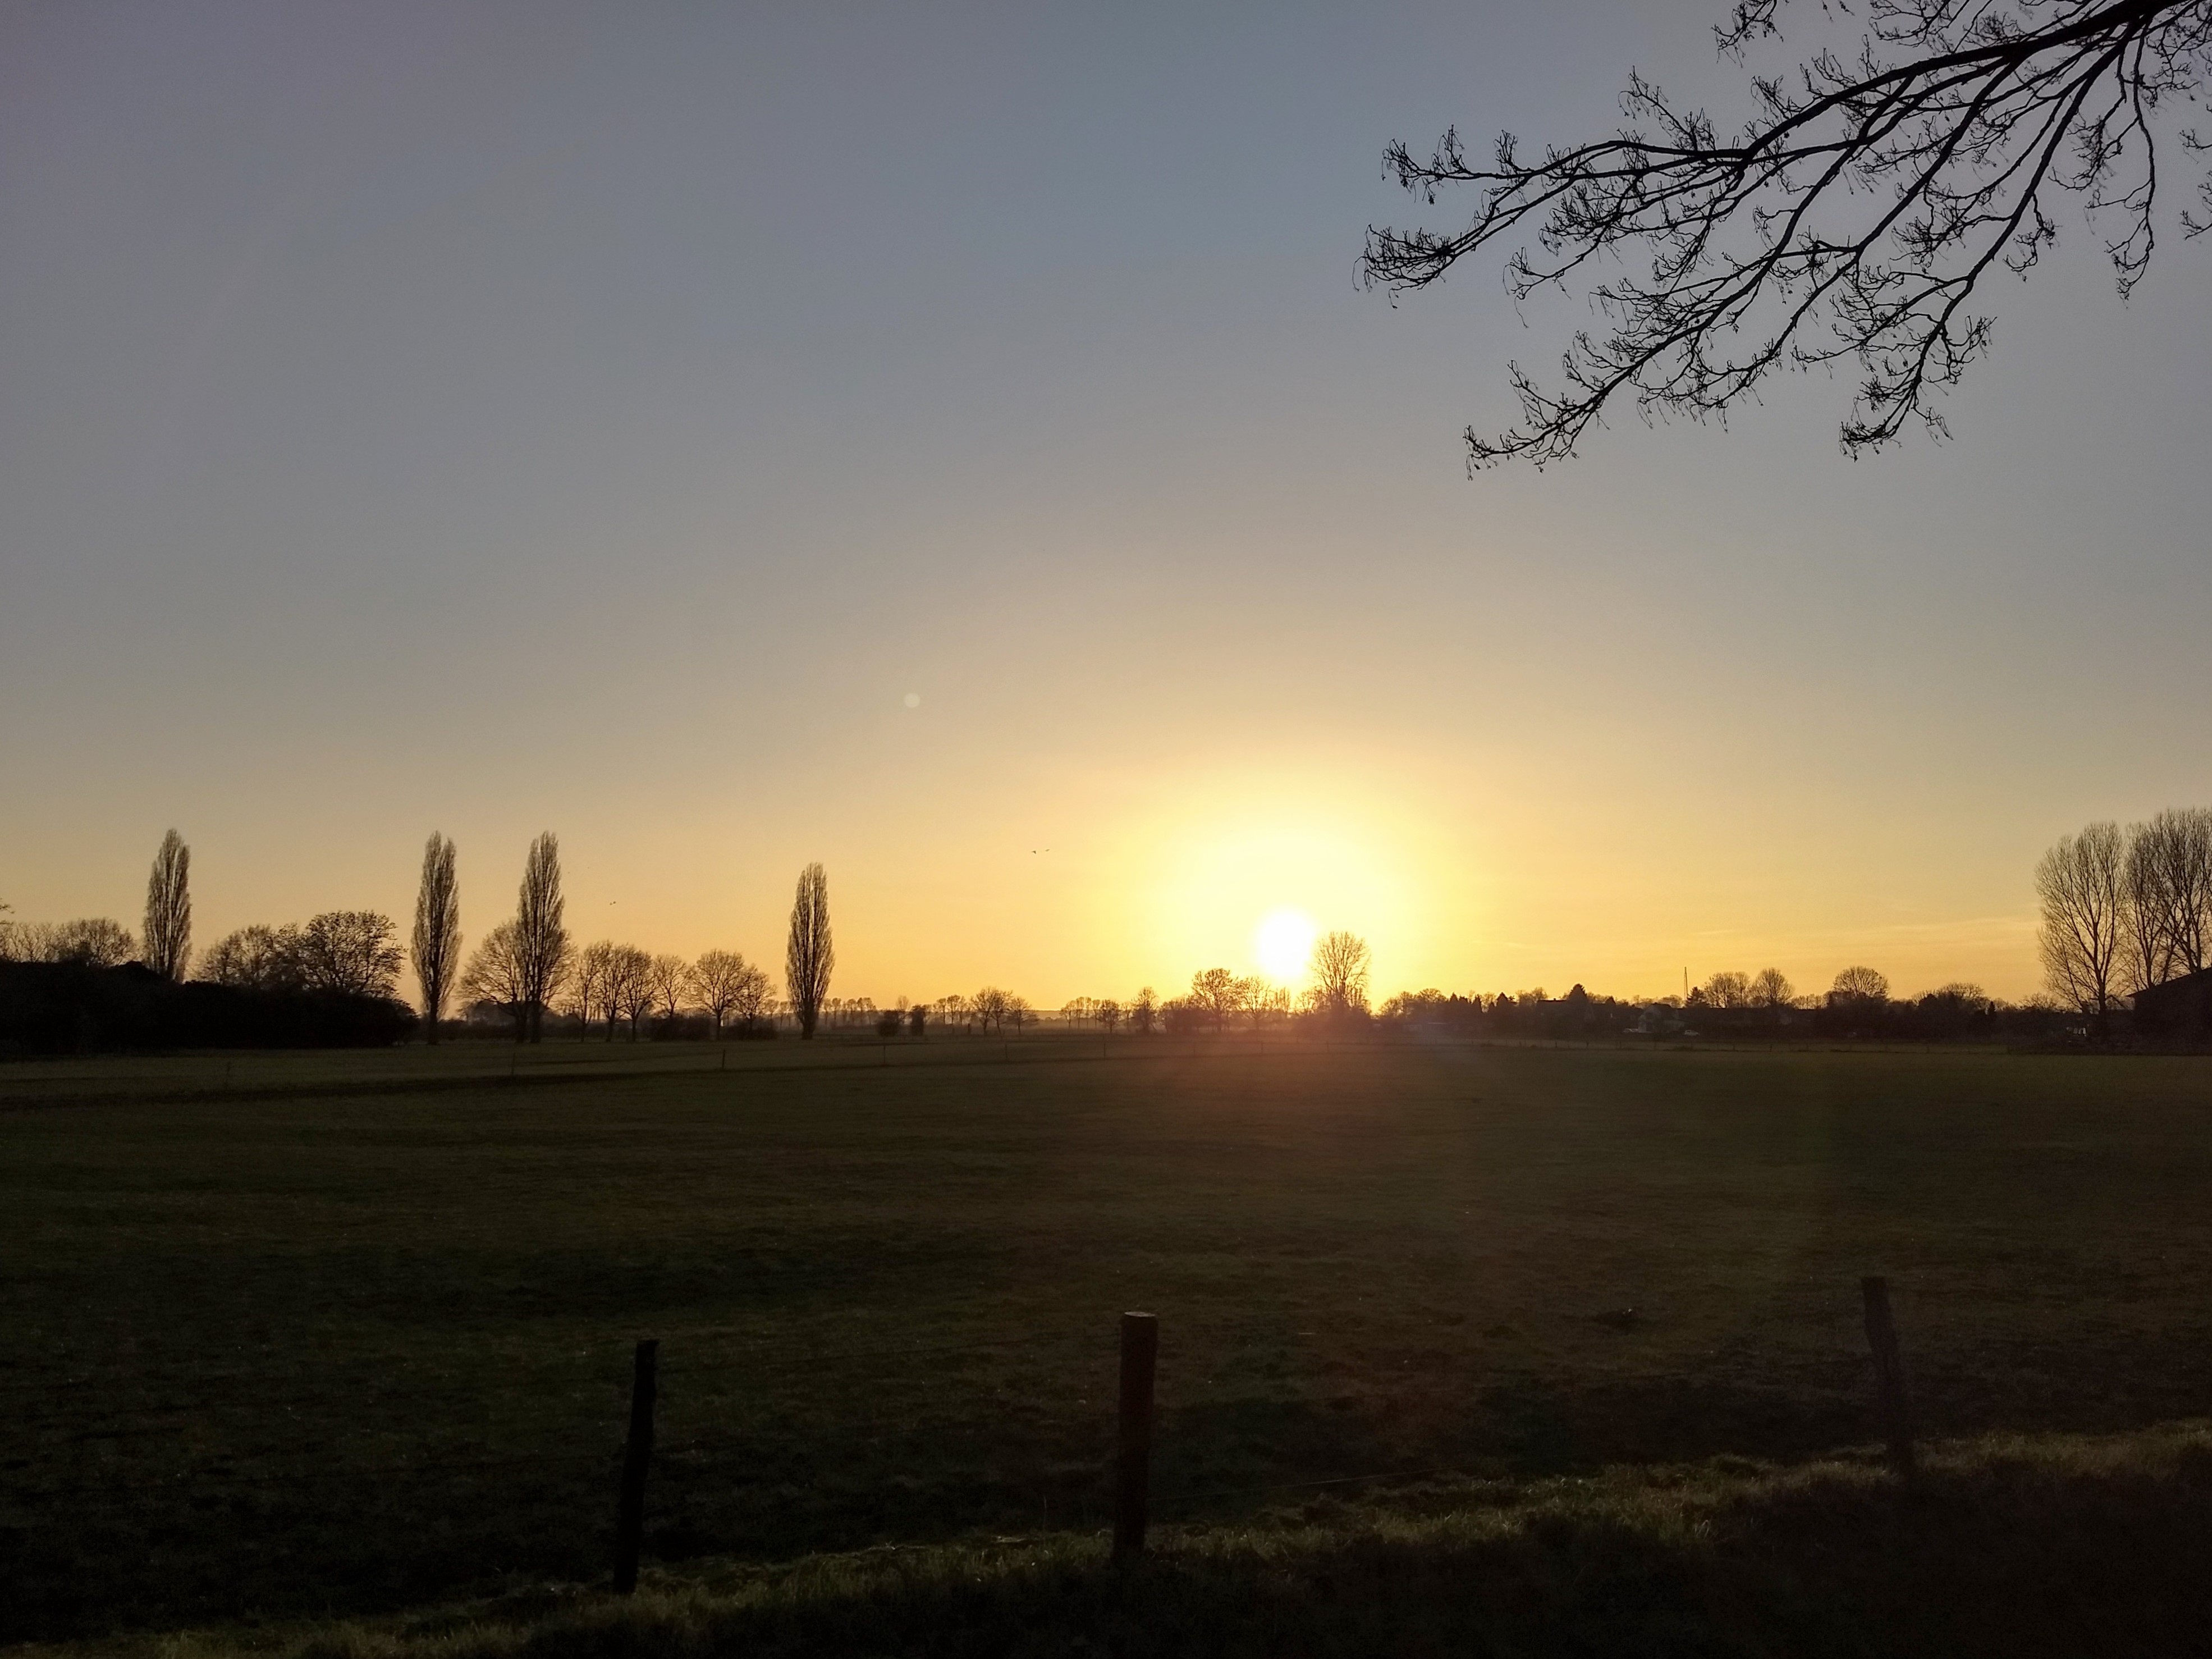
sunset, landscape, atmospheric, countryside, sky, plant, atmosphere, afterglow, natural landscape, branch, cloud, tree, red sky at morning, sunlight, grass, wood, atmospheric phenomenon, twig, dusk, astronomical object, sunrise, woody plant, plain, morning, sun, horizon, rural area, Tints and shades, grassland, meadow, grass family, forest, dawn, backlighting, water, field, city, winter, evening, darkness, prairie, hill, pasture, road, wildlife, freezing, night, soil, silhouette, shadow, lens flare, heat